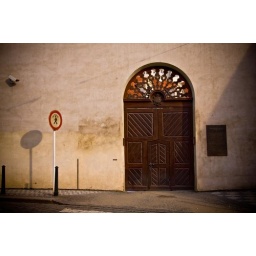
the camera watches you as you think about the funny road sign while standing in front of the big old door.